Colin Meredith

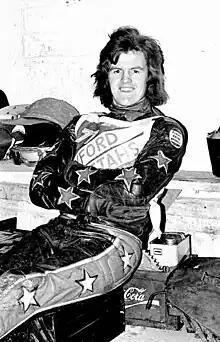

Colin Trevor Meredith (born 24 January 1953) is a former motorcycle speedway rider from England, who later became a team manager and track curator.